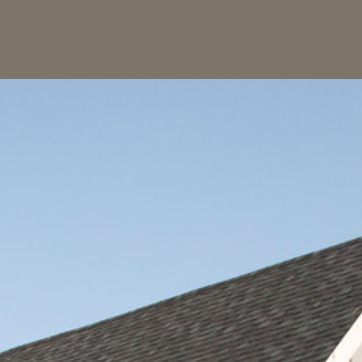
Material: sky